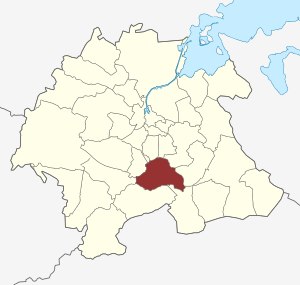
Hjallese Sogn
Sognets placering
Hjallese Sogn er et sogn i Hjallese Provsti. Sognet ligger i Odense Kommune.